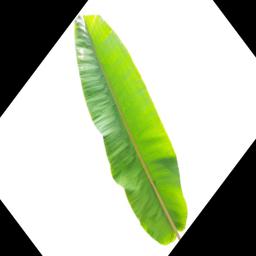
Label: MALBHOG LEAF